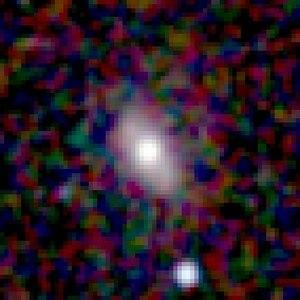
Galaxie NGC 427 Español: Galaxia NGC 427